Hei no Naka no Biyōshitsu

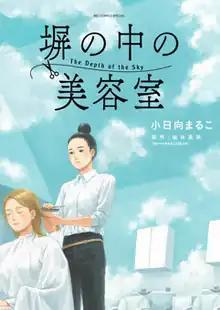
Volume cover

, also known as The Depth of the Sky, is a Japanese manga series written by Mina Sakurai and illustrated by Marco Kohinata. It is based on Sakurai's novel of the same title, published in 2018. The manga was serialized in Shogakukan's "seinen" manga magazine "Big Comic" from March to May 2020, with its chapters collected in a single "tankōbon" volumes.